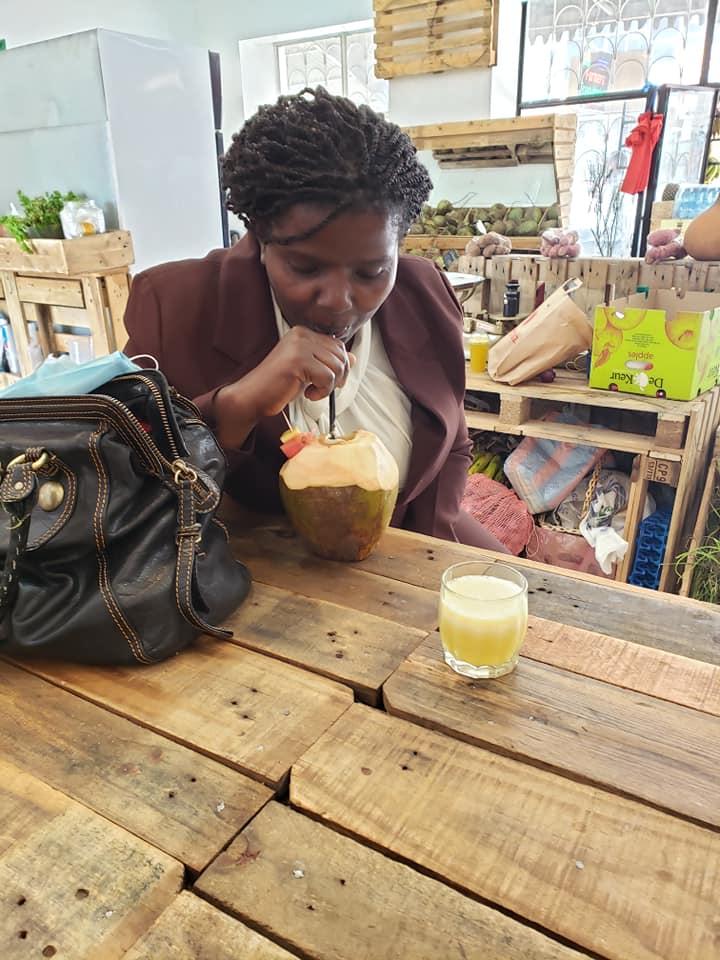
Maji ya madafu yanatumika kama kinywaji kinachonywewa moja kwa moja kutoka kwa tunda hilo. Kinywaji hiki kinatajwa kuambatana na faida nyingi kama vile kuongeza kinga mwilini kutokana na maradhi mbalimbali.